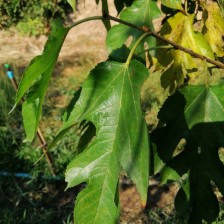
Variety: RedKing